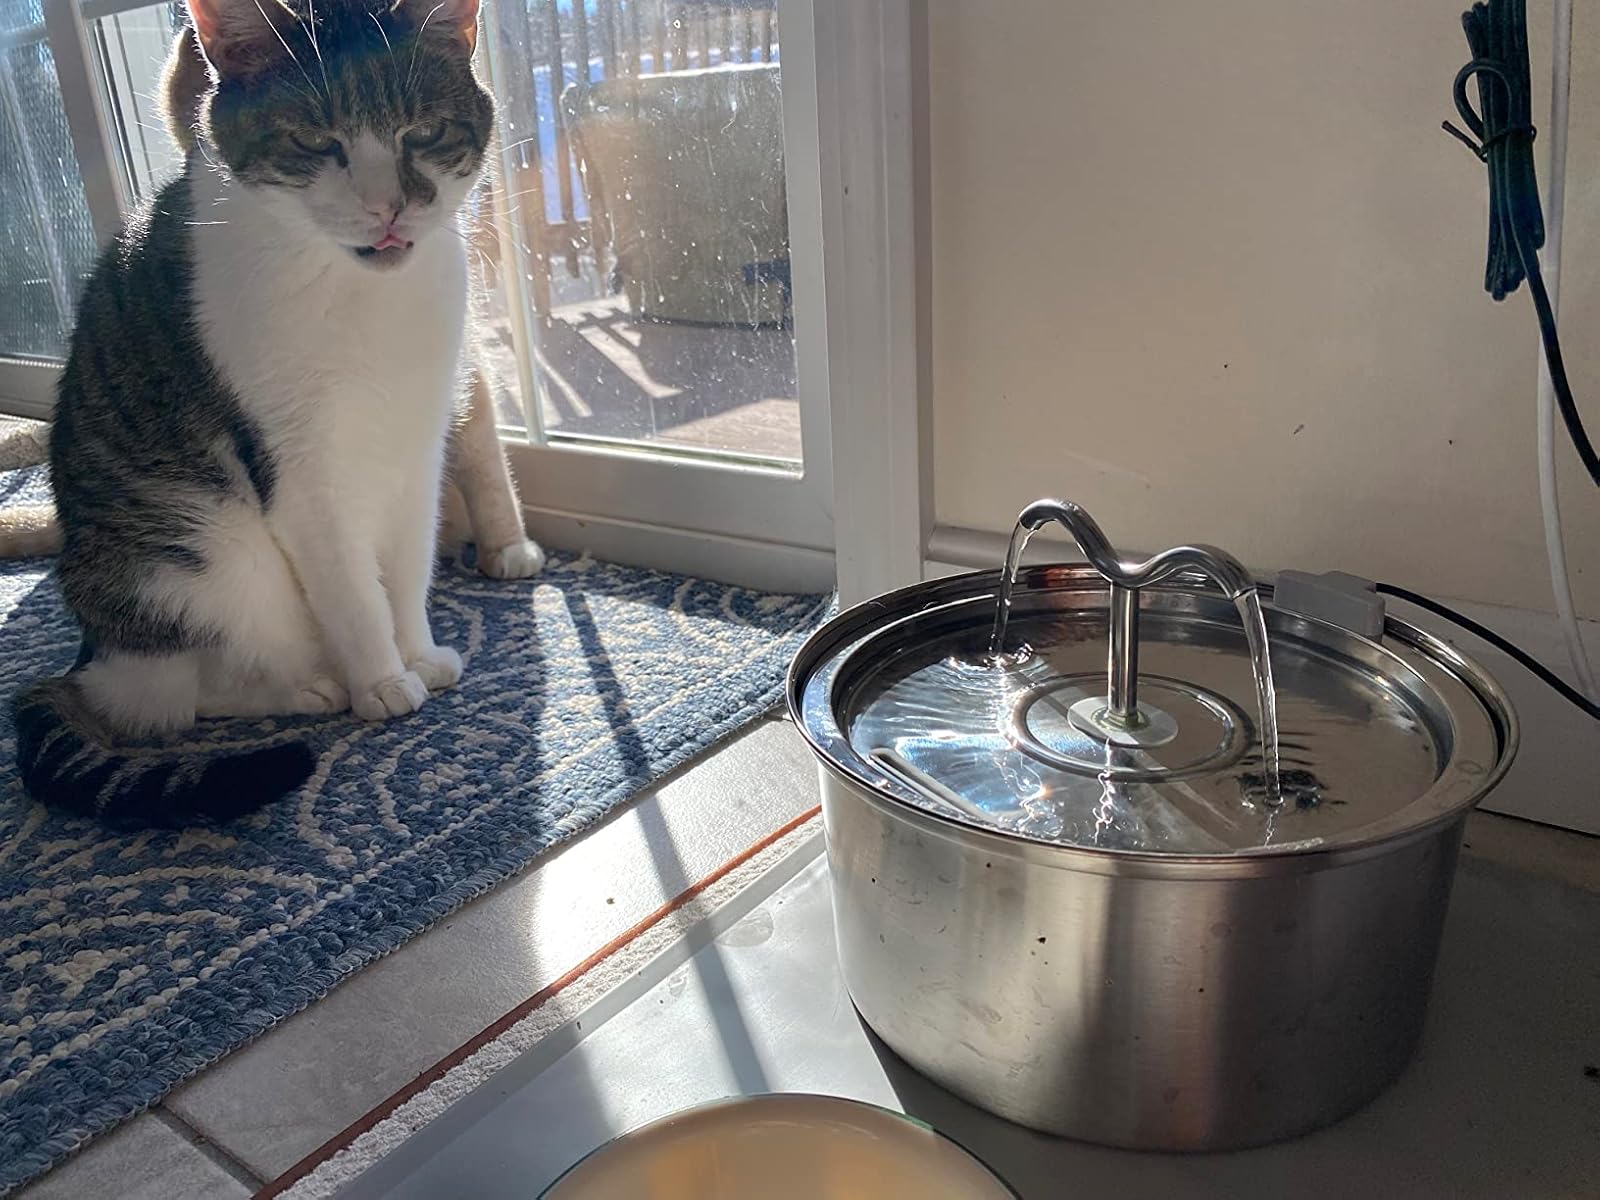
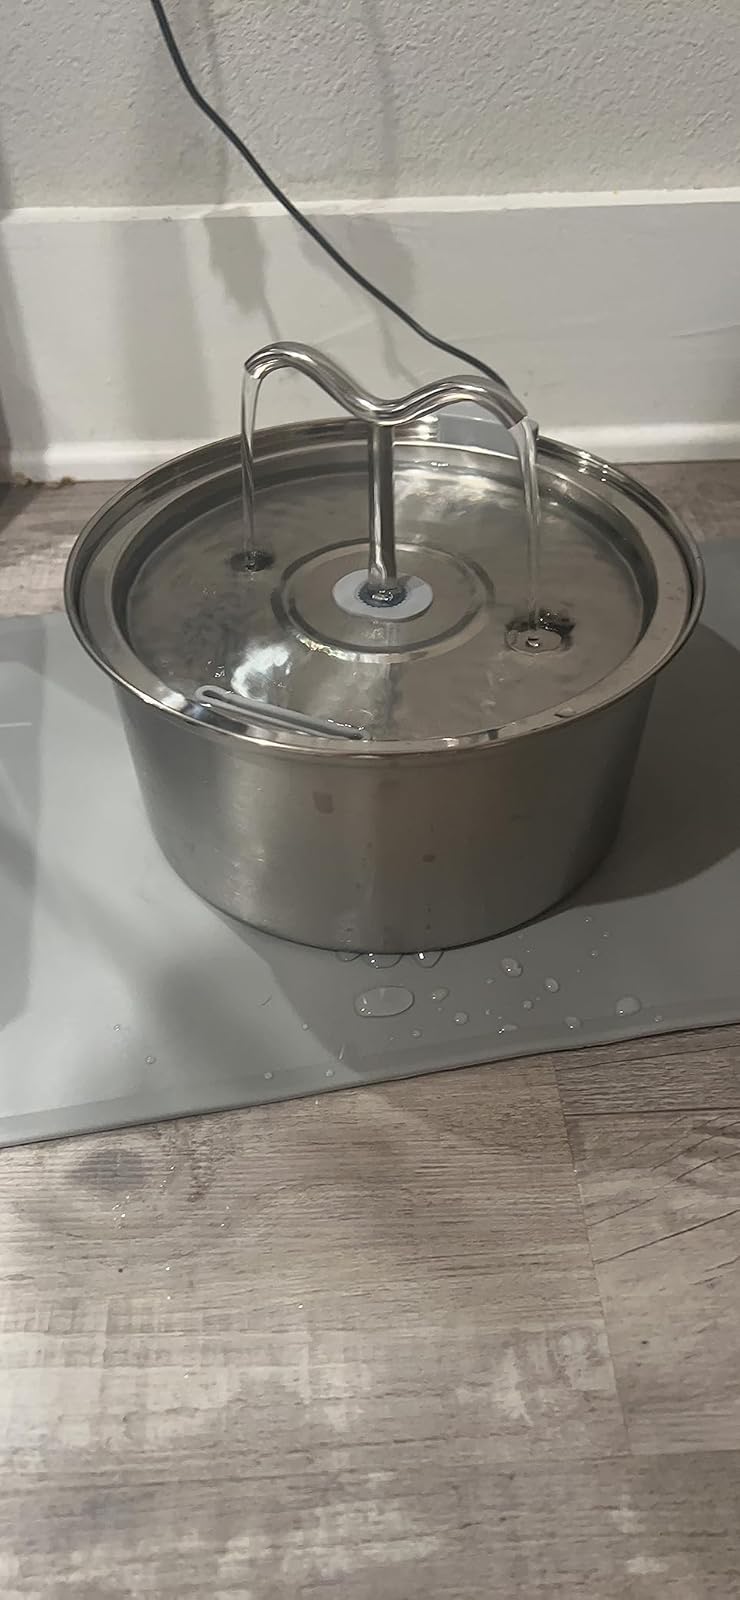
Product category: items_bowl
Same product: yes